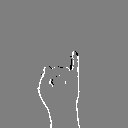
ASL letter: i